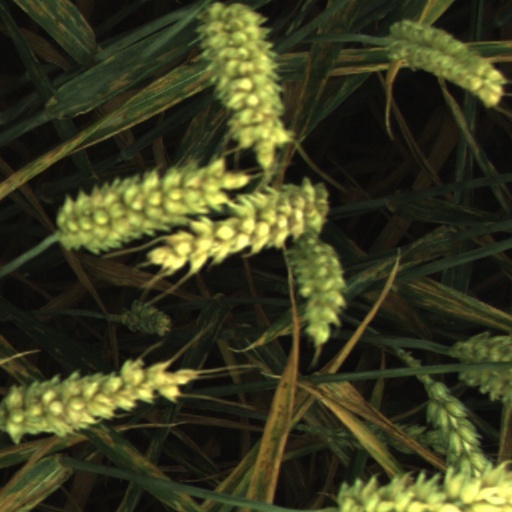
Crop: wheat